John and Elizabeth Shaw Sundy House

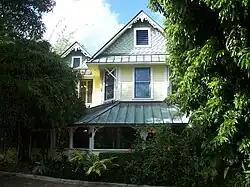
A restaurant now occupies the historic Sundy House.

The John and Elizabeth Shaw Sundy House is a historic home in Delray Beach, Florida, United States. It is located at 106 South Swinton Avenue. On January 16, 1992, it was added to the U.S. National Register of Historic Places.